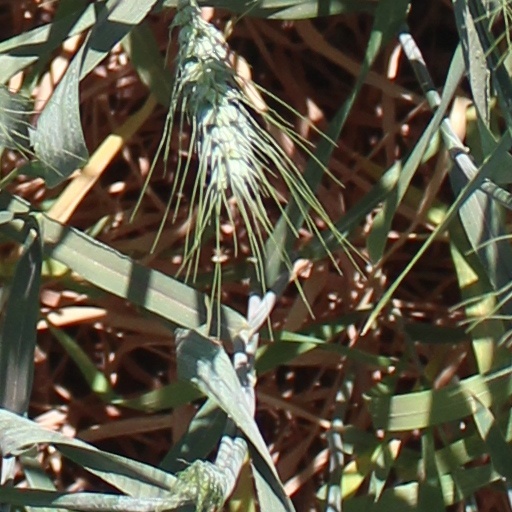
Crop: wheat